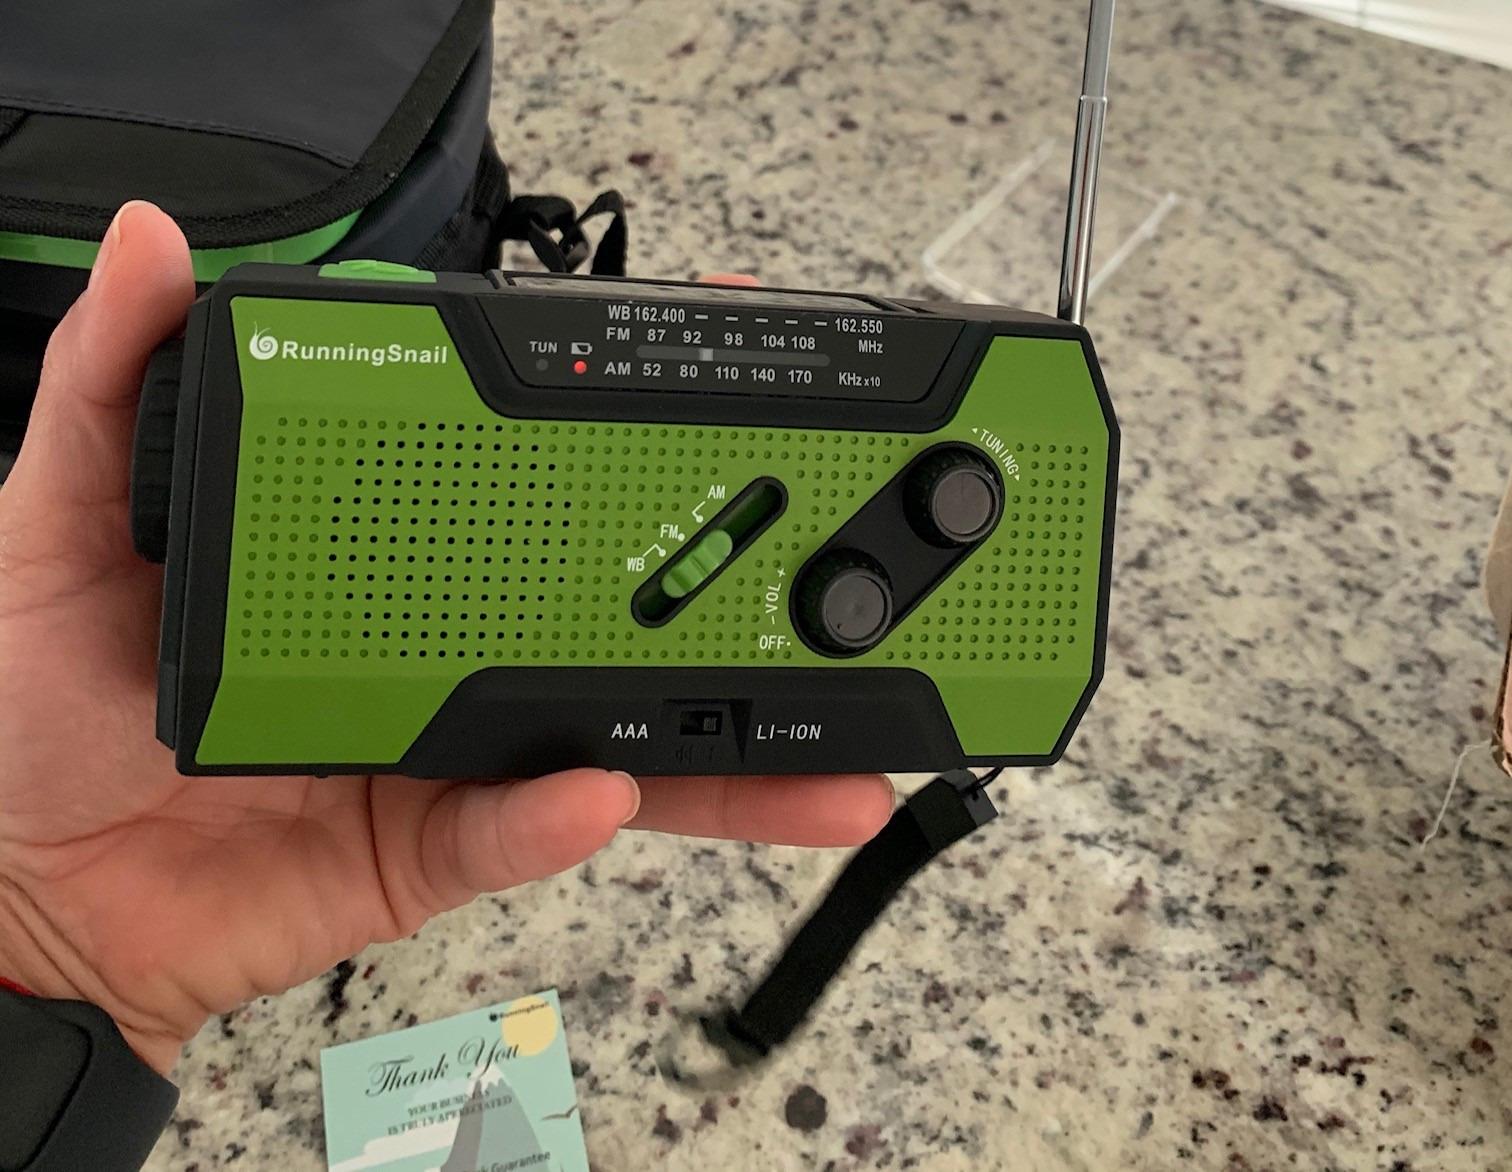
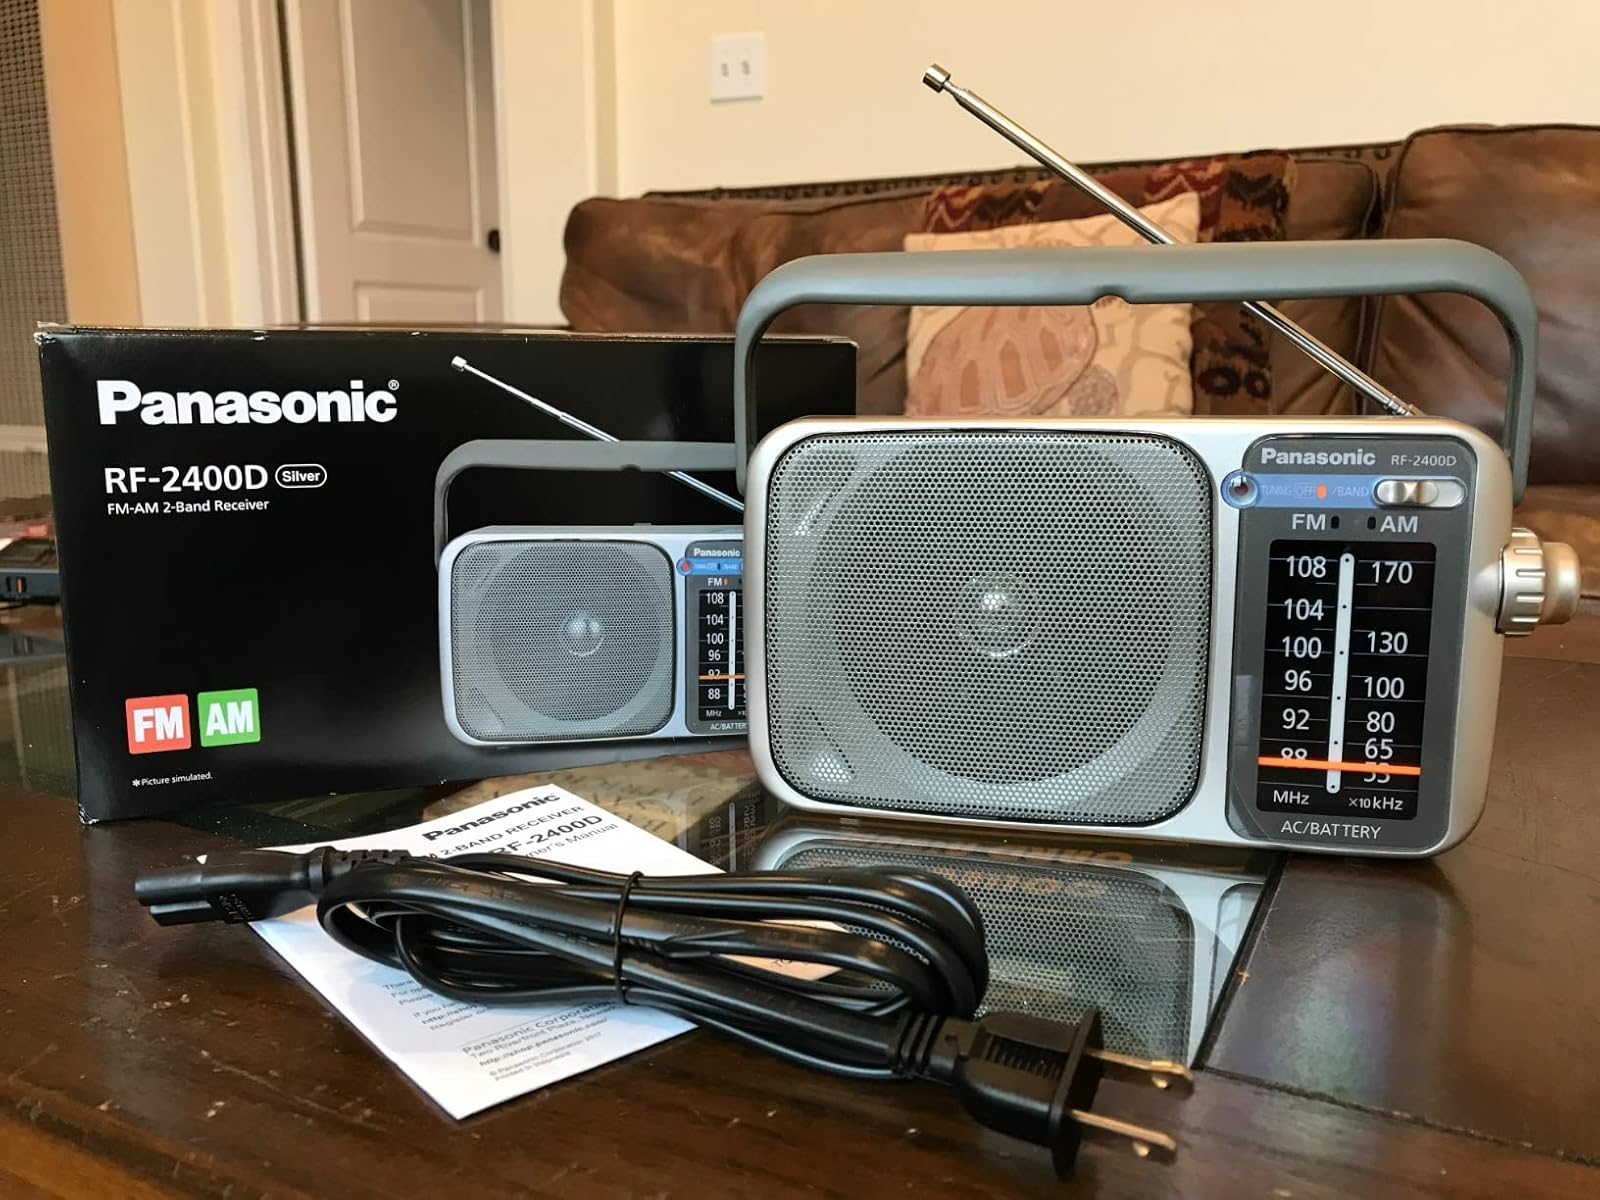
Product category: radio
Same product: no